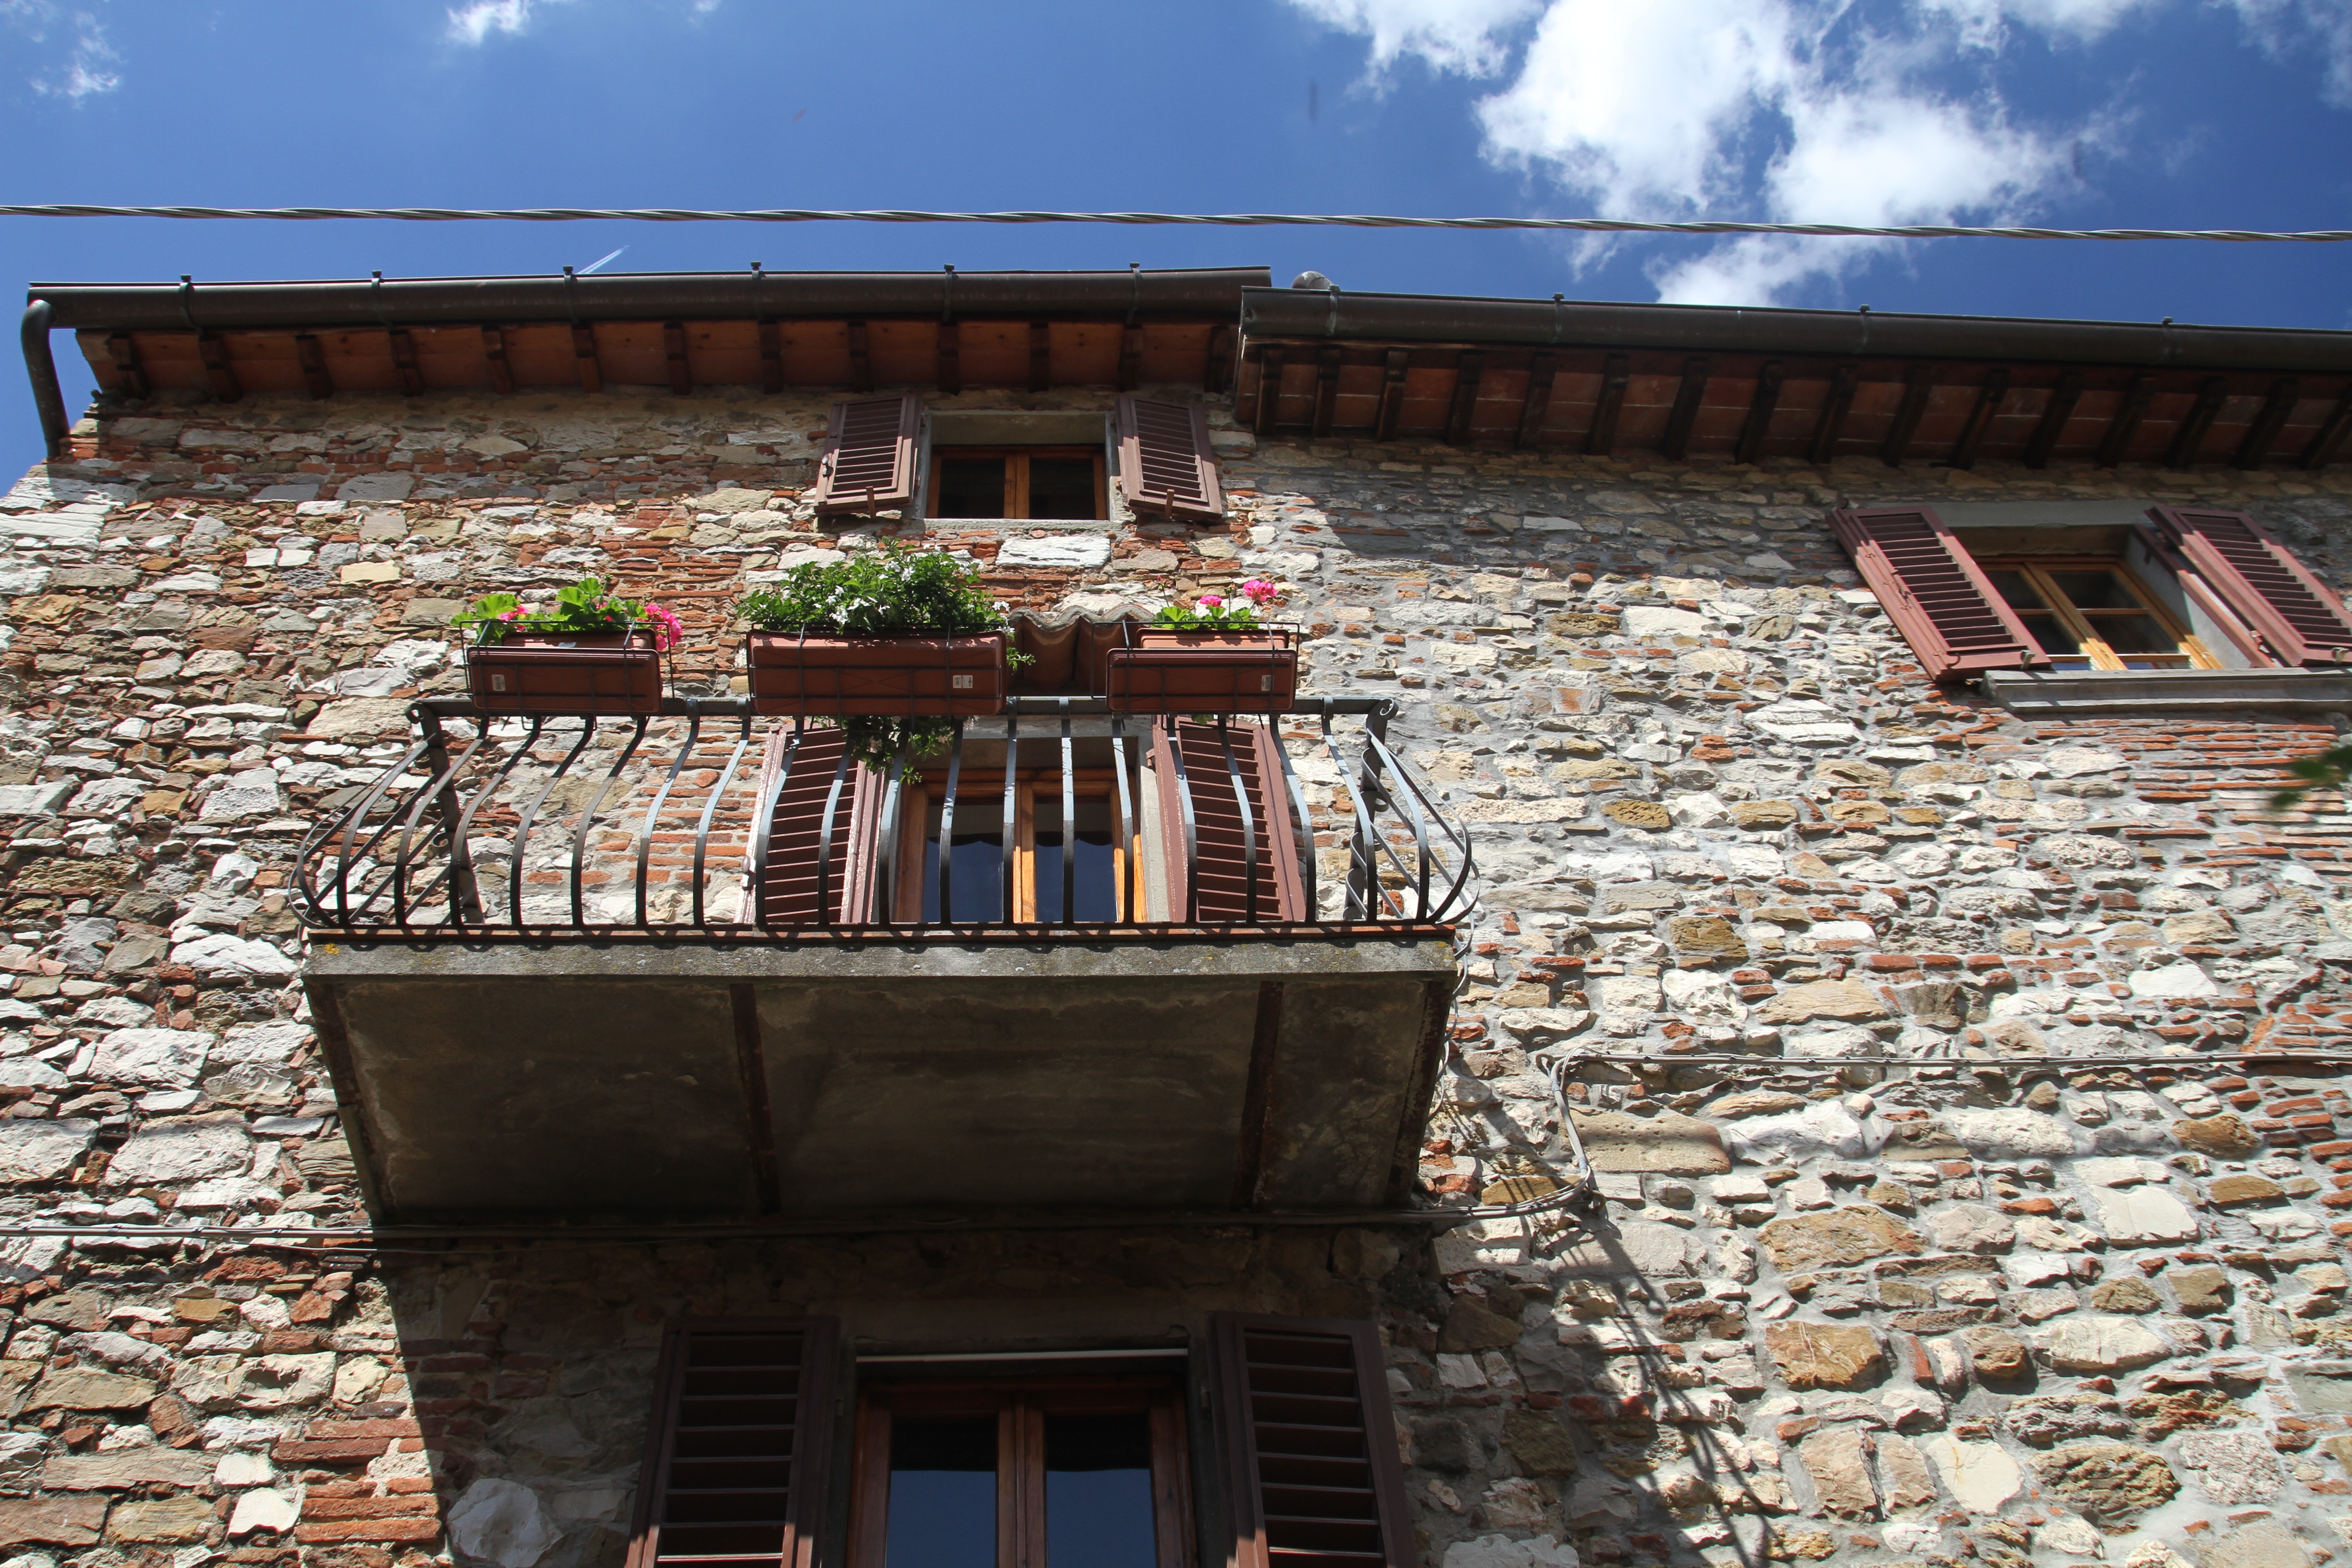
architecture, wood, house, window, roof, old, home, wall, stone, balcony, facade, stone walls, outdoor structure